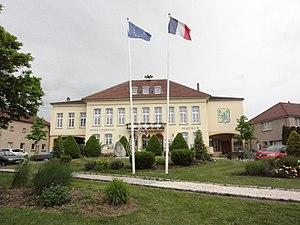
Héming (Moselle) mairie
Héming est une commune française située dans le département de la Moselle, en région Grand Est.